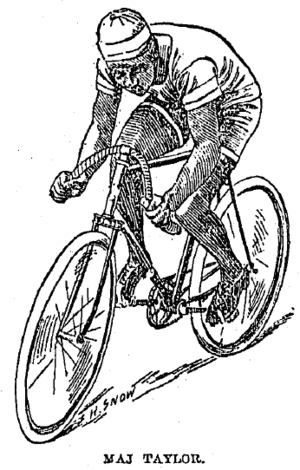
Marshall Walter Taylor dit Major Taylor est un coureur cycliste américain qui remporte le championnat du monde professionnel de vitesse à Montréal en 1899. Il détient sept records du monde en 1899 et fait figure, de 1899 à 1904, de cycliste sur piste le plus rapide du monde.